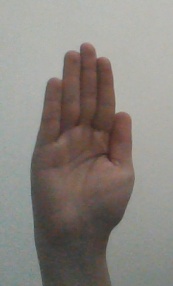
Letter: seen